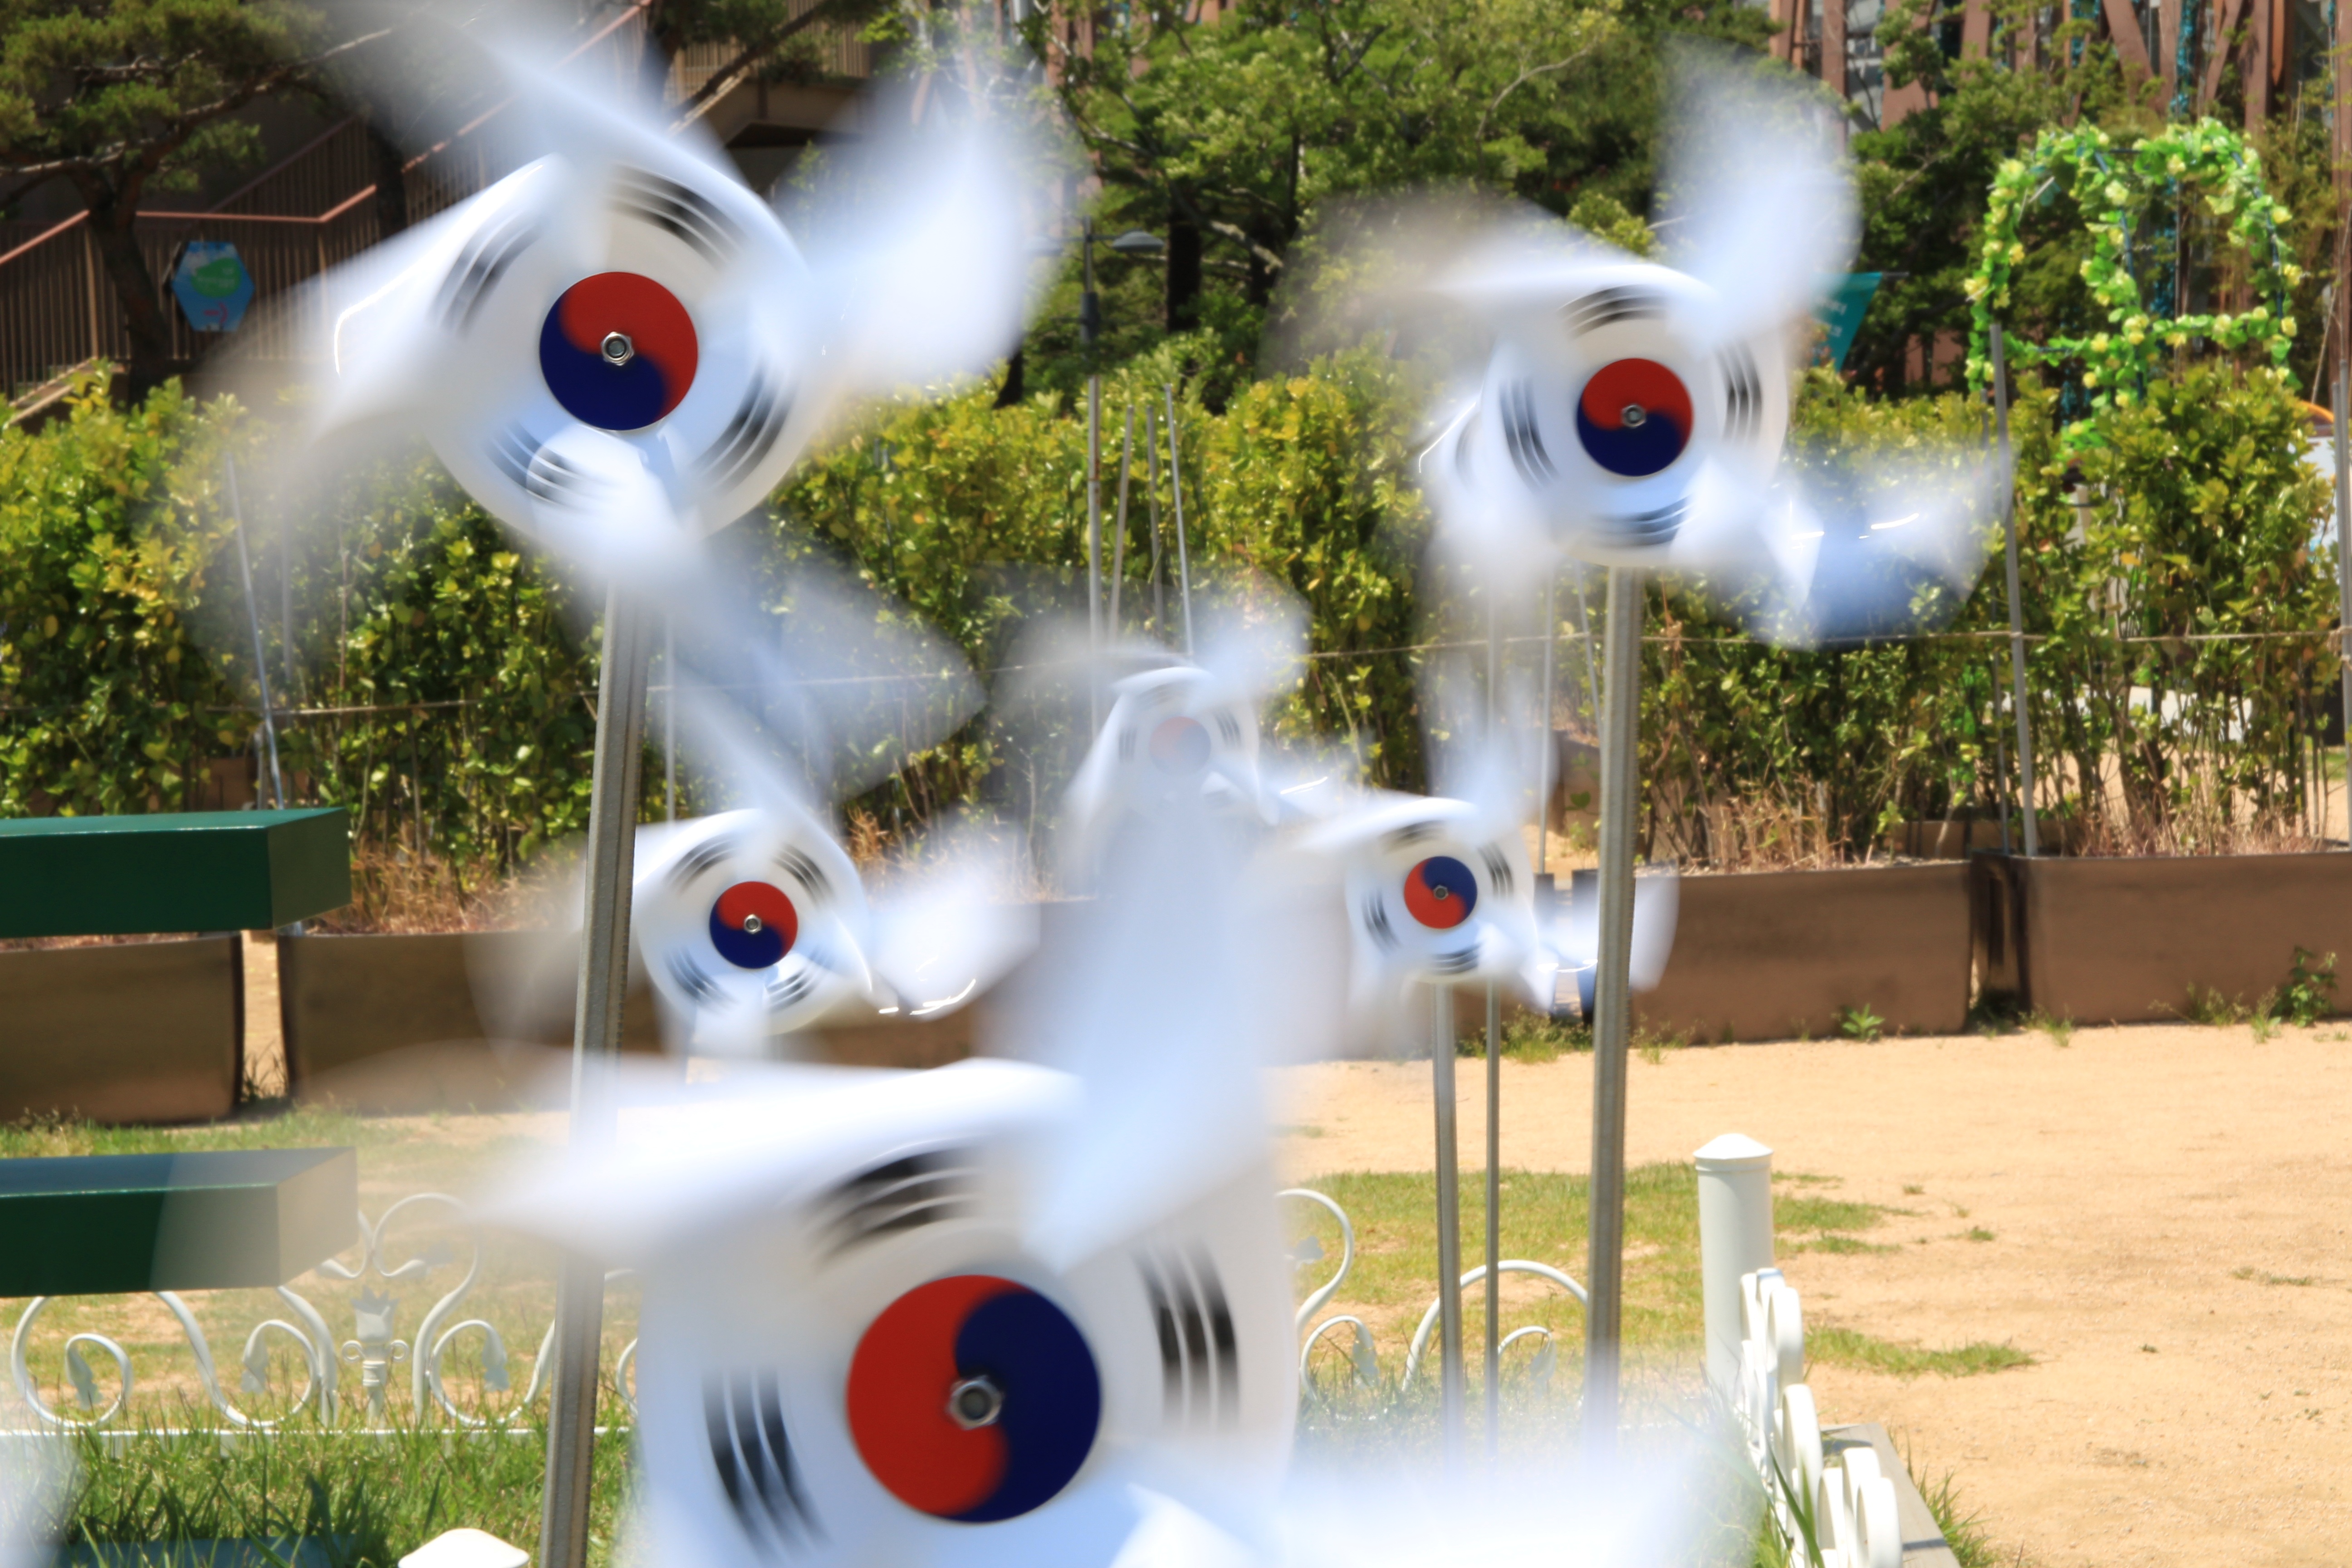
wind, park, pinwheel, korea, rotation, screenshot, julia roberts